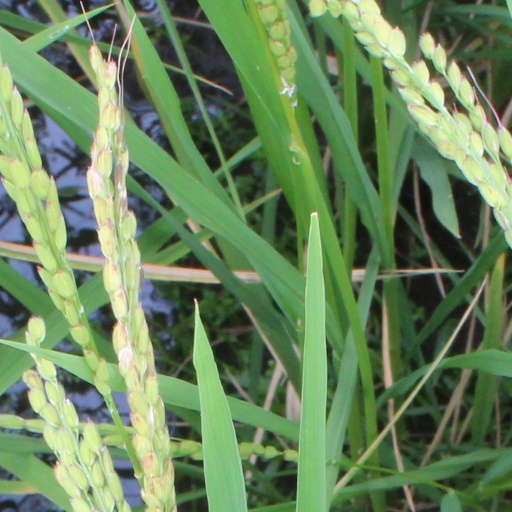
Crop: rice